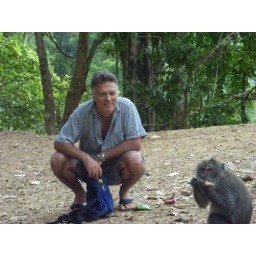
Visiting the monkey forest up in the mountains.